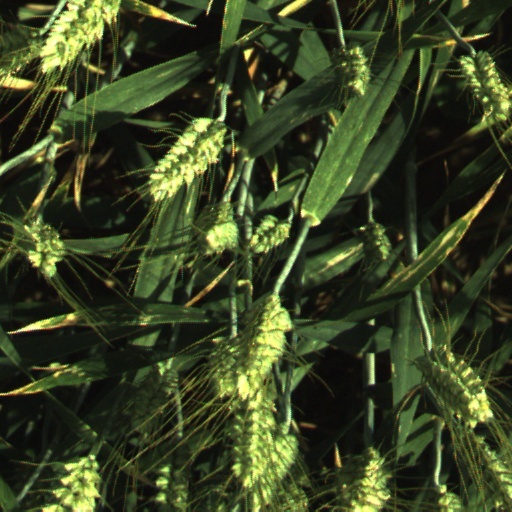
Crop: wheat